Massey Shaw

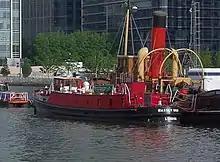
"Massey Shaw", 2014

The historic vessel was saved from dereliction by a group of enthusiasts who restored her and a successful Heritage Lottery Grant in 2008. The vessel has been completely restored in Gloucester dock by a professional team of boat builders.